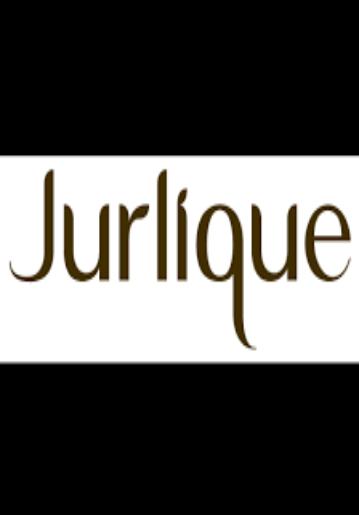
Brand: jurlique
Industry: Necessities